OTI Festival 1980

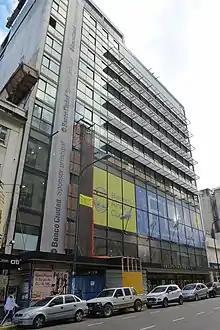
The General Saint Martin theatre, where this edition of the OTI Festival was held.

Canal 7 and Canal 13, the Argentine privately owned OTI full member broadcasters agreed to organise the festival in the Martin Coronado Room of the Teatro General San Martín, in downtown Buenos Aires. This theatre is one of the oldest in the capital city of Argentina. The planification of the building dates back to 1908, but the project could not go forward because of the dislike of the government. Many years later, in 1936, the project returned to prominence thanks to the intendent Mariano de Vedia y Mitre. In any case, the project and its concession was paralysed again in 1943 when a coup d'état took place in Argentina.